H. H. Asquith

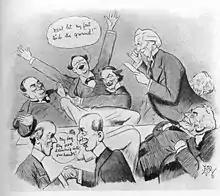
This 1909 "Punch" cartoon suggests the Liberals were delighted when the Lords forced an election. Back row: Haldane, Churchill with arms up, being hugged by his ally Lloyd George. Asquith standing at right. Bottom row: McKenna, Lord Crewe (with moustache), Augustine Birrell leaning back

In a major speech in December 1908, Asquith announced that the upcoming budget would reflect the Liberals' policy agenda, and the People's Budget that was submitted to Parliament by Lloyd George the following year greatly expanded social welfare programmes. To pay for them, it significantly increased both direct and indirect taxes. These included a 20 per cent tax on the unearned increase in value in land, payable at death of the owner or sale of the land. There would also be a tax of d in the pound on undeveloped land. A graduated income tax was imposed, and there were increases in imposts on tobacco, beer and spirits. A tax on petrol was introduced despite Treasury concerns that it could not work in practice. Although Asquith held fourteen cabinet meetings to assure unity amongst his ministers, there was opposition from some Liberals; Rosebery described the budget as "inquisitorial, tyrannical, and Socialistic".